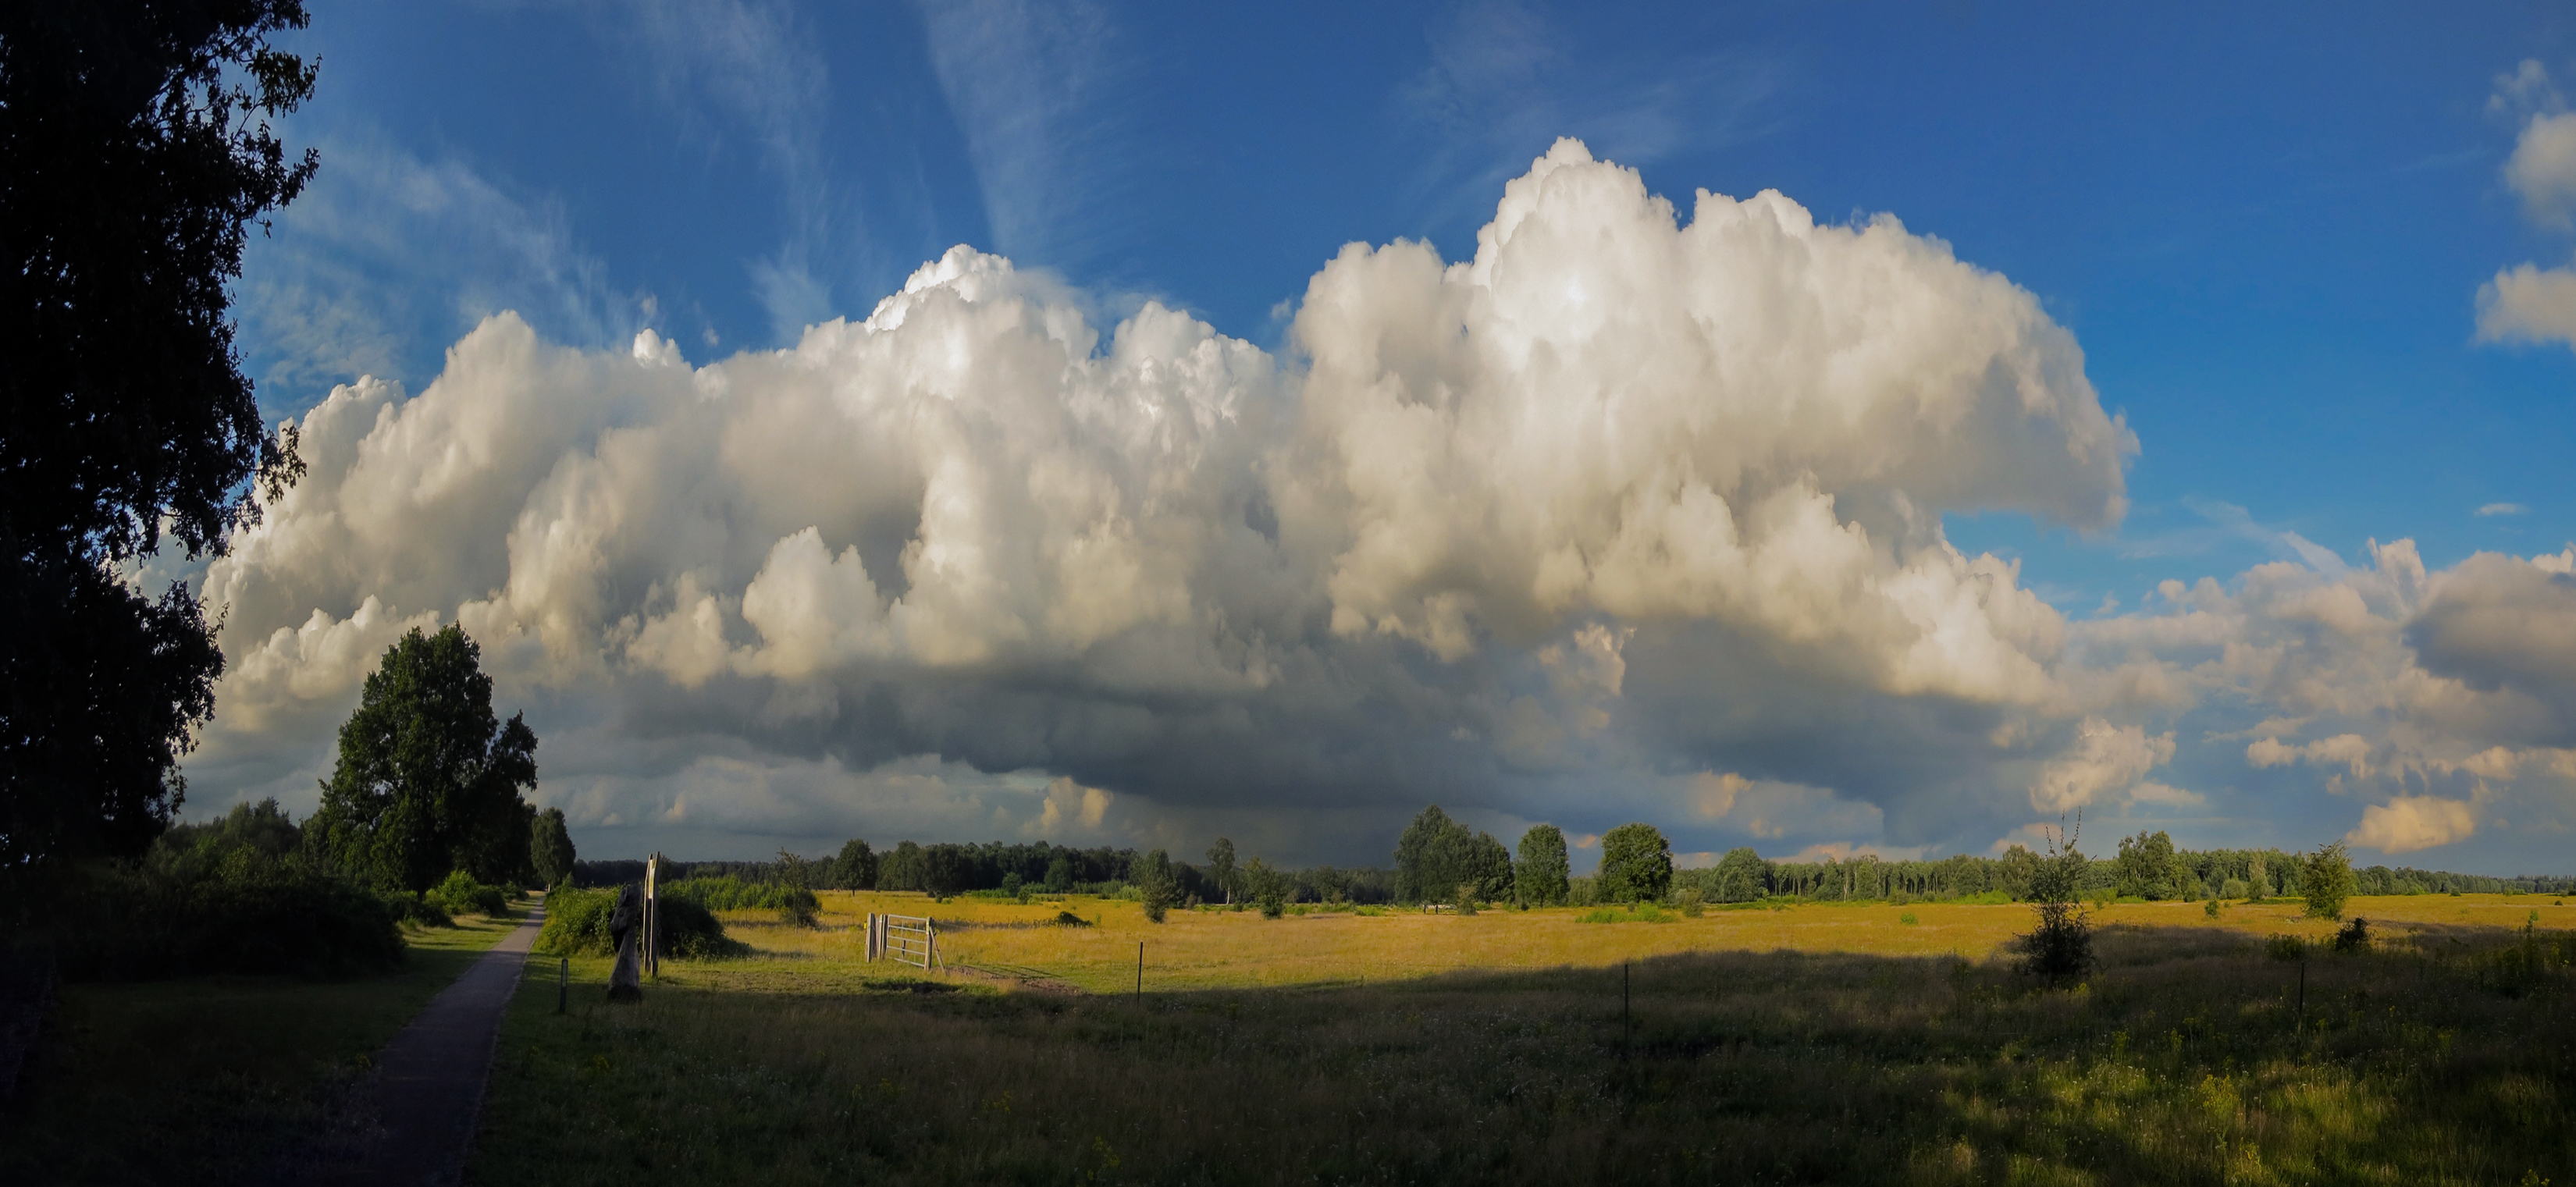
sunset, horizon, clouds, dark, rain, cloud, sky, plant, natural landscape, tree, sunlight, cumulus, atmospheric phenomenon, grass, grassland, plain, landscape, meadow, field, prairie, hill, road, forest, wind, asphalt, agriculture, pasture, wildlife, meteorological phenomenon, steppe, evening, soil, crop, smoke, farm, savanna, road surface, panorama, storm, ranch